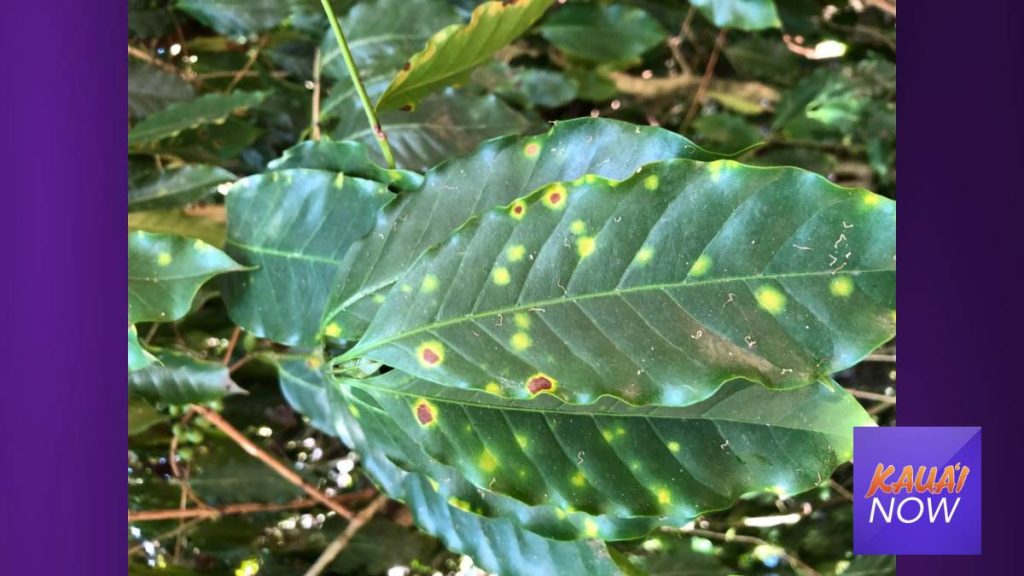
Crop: unknown
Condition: coffee_coffee_rust